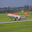
Label: airplane